Nightlife in Belgrade

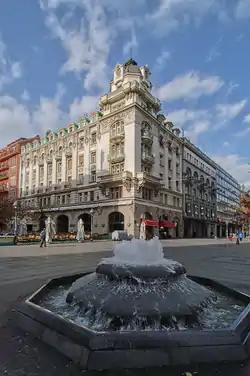
Ruski car Tavern, built in 1926 in the main commercial and pedestrian zone, the Knez Mihailova Street. A cultural monument since 1987

"Dardaneli" became the most popular kafana after the 1896 reconstruction, a pivot for actors, writers, singing societies, and the central point of city's urban spirit and bohemianism. It was founded in 1855 by Arif Bey, the Turk. Ownership changed a lot, being owned by a Serbian woman Stojana in 1858, as she received it as a dowry. It had billiard tables. Notable regular guests included Vojislav Ilić, Branislav Nušić, Antun Gustav Matoš, Stevan Sremac, Radoje Domanović, Janko Veselinović, Toša Jovanović, Đura Jakšić, and Milovan Glišić. It was affectionately called "people's university". When it was to be closed, regular guests organized "farewell ceremony" - some 70 people gathered, wearing fedoras and top hats, organized by the famous Bohemian actor Čiča Ilija Stanojević, and performed a dignified farewell "with great sadness and sorrow". It was demolished in 1901, a modern National Museum in Belgrade was built instead, so the clientele moved to "Velika Srbija" and the already established kafana hub, Skadarlija. At the time, Belgrade was divided into quarters, and the Bibija stream, flowing down the Skadarlija, was an administrative border between the quarters of Palilula and Dorćol. As Palilula limited music to midnight, people would then jump across the stream in the Dorćol section to continue with festivities.